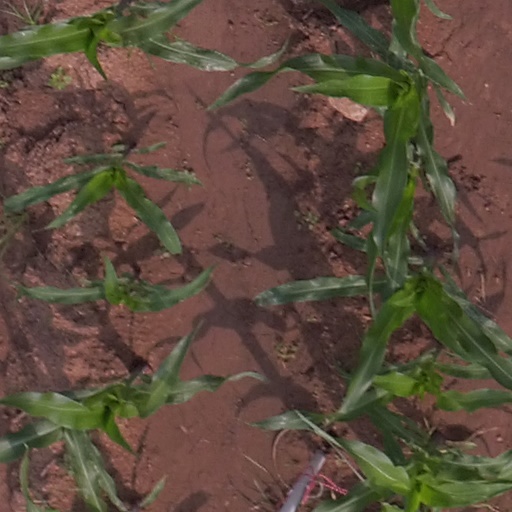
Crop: maize; corn